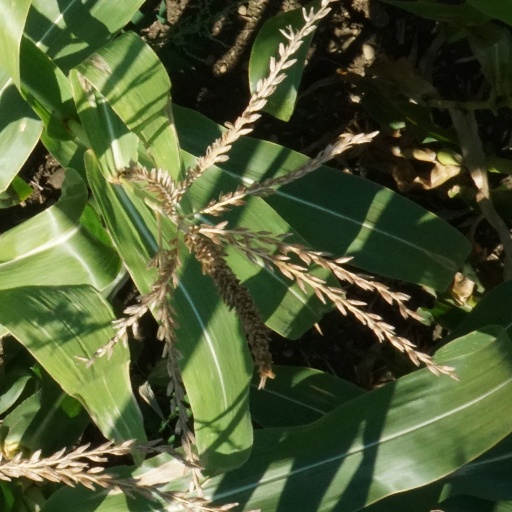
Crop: maize; corn